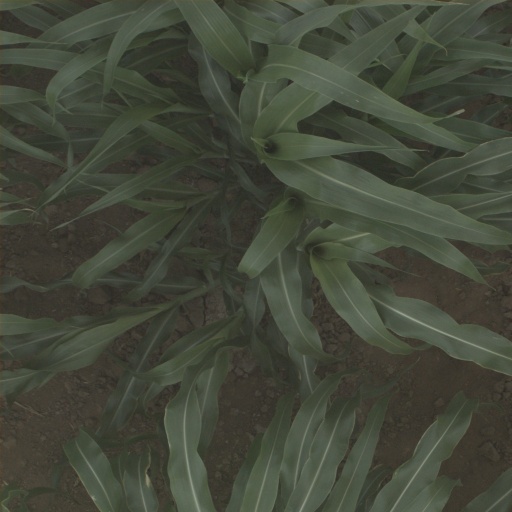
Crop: sorghum